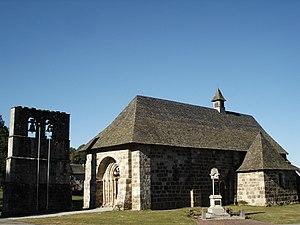
Église Saint-Martial de Palisse en Corrèze
Palisse est une commune française située dans le département de la Corrèze en région Nouvelle-Aquitaine.
Le Vianon est une rivière française du Massif central dans le département de la Corrèze, dans l'ancienne région du Limousin, donc en région Nouvelle-Aquitaine, un affluent de la Luzège et un sous-affluent de la Dordogne.
L'église Saint-Martial est une église catholique située à Palisse, en France.
Cet article recense les monuments historiques de la Corrèze, en France.